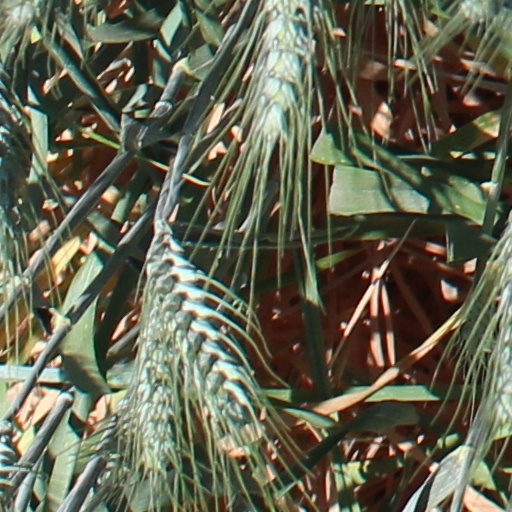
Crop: wheat